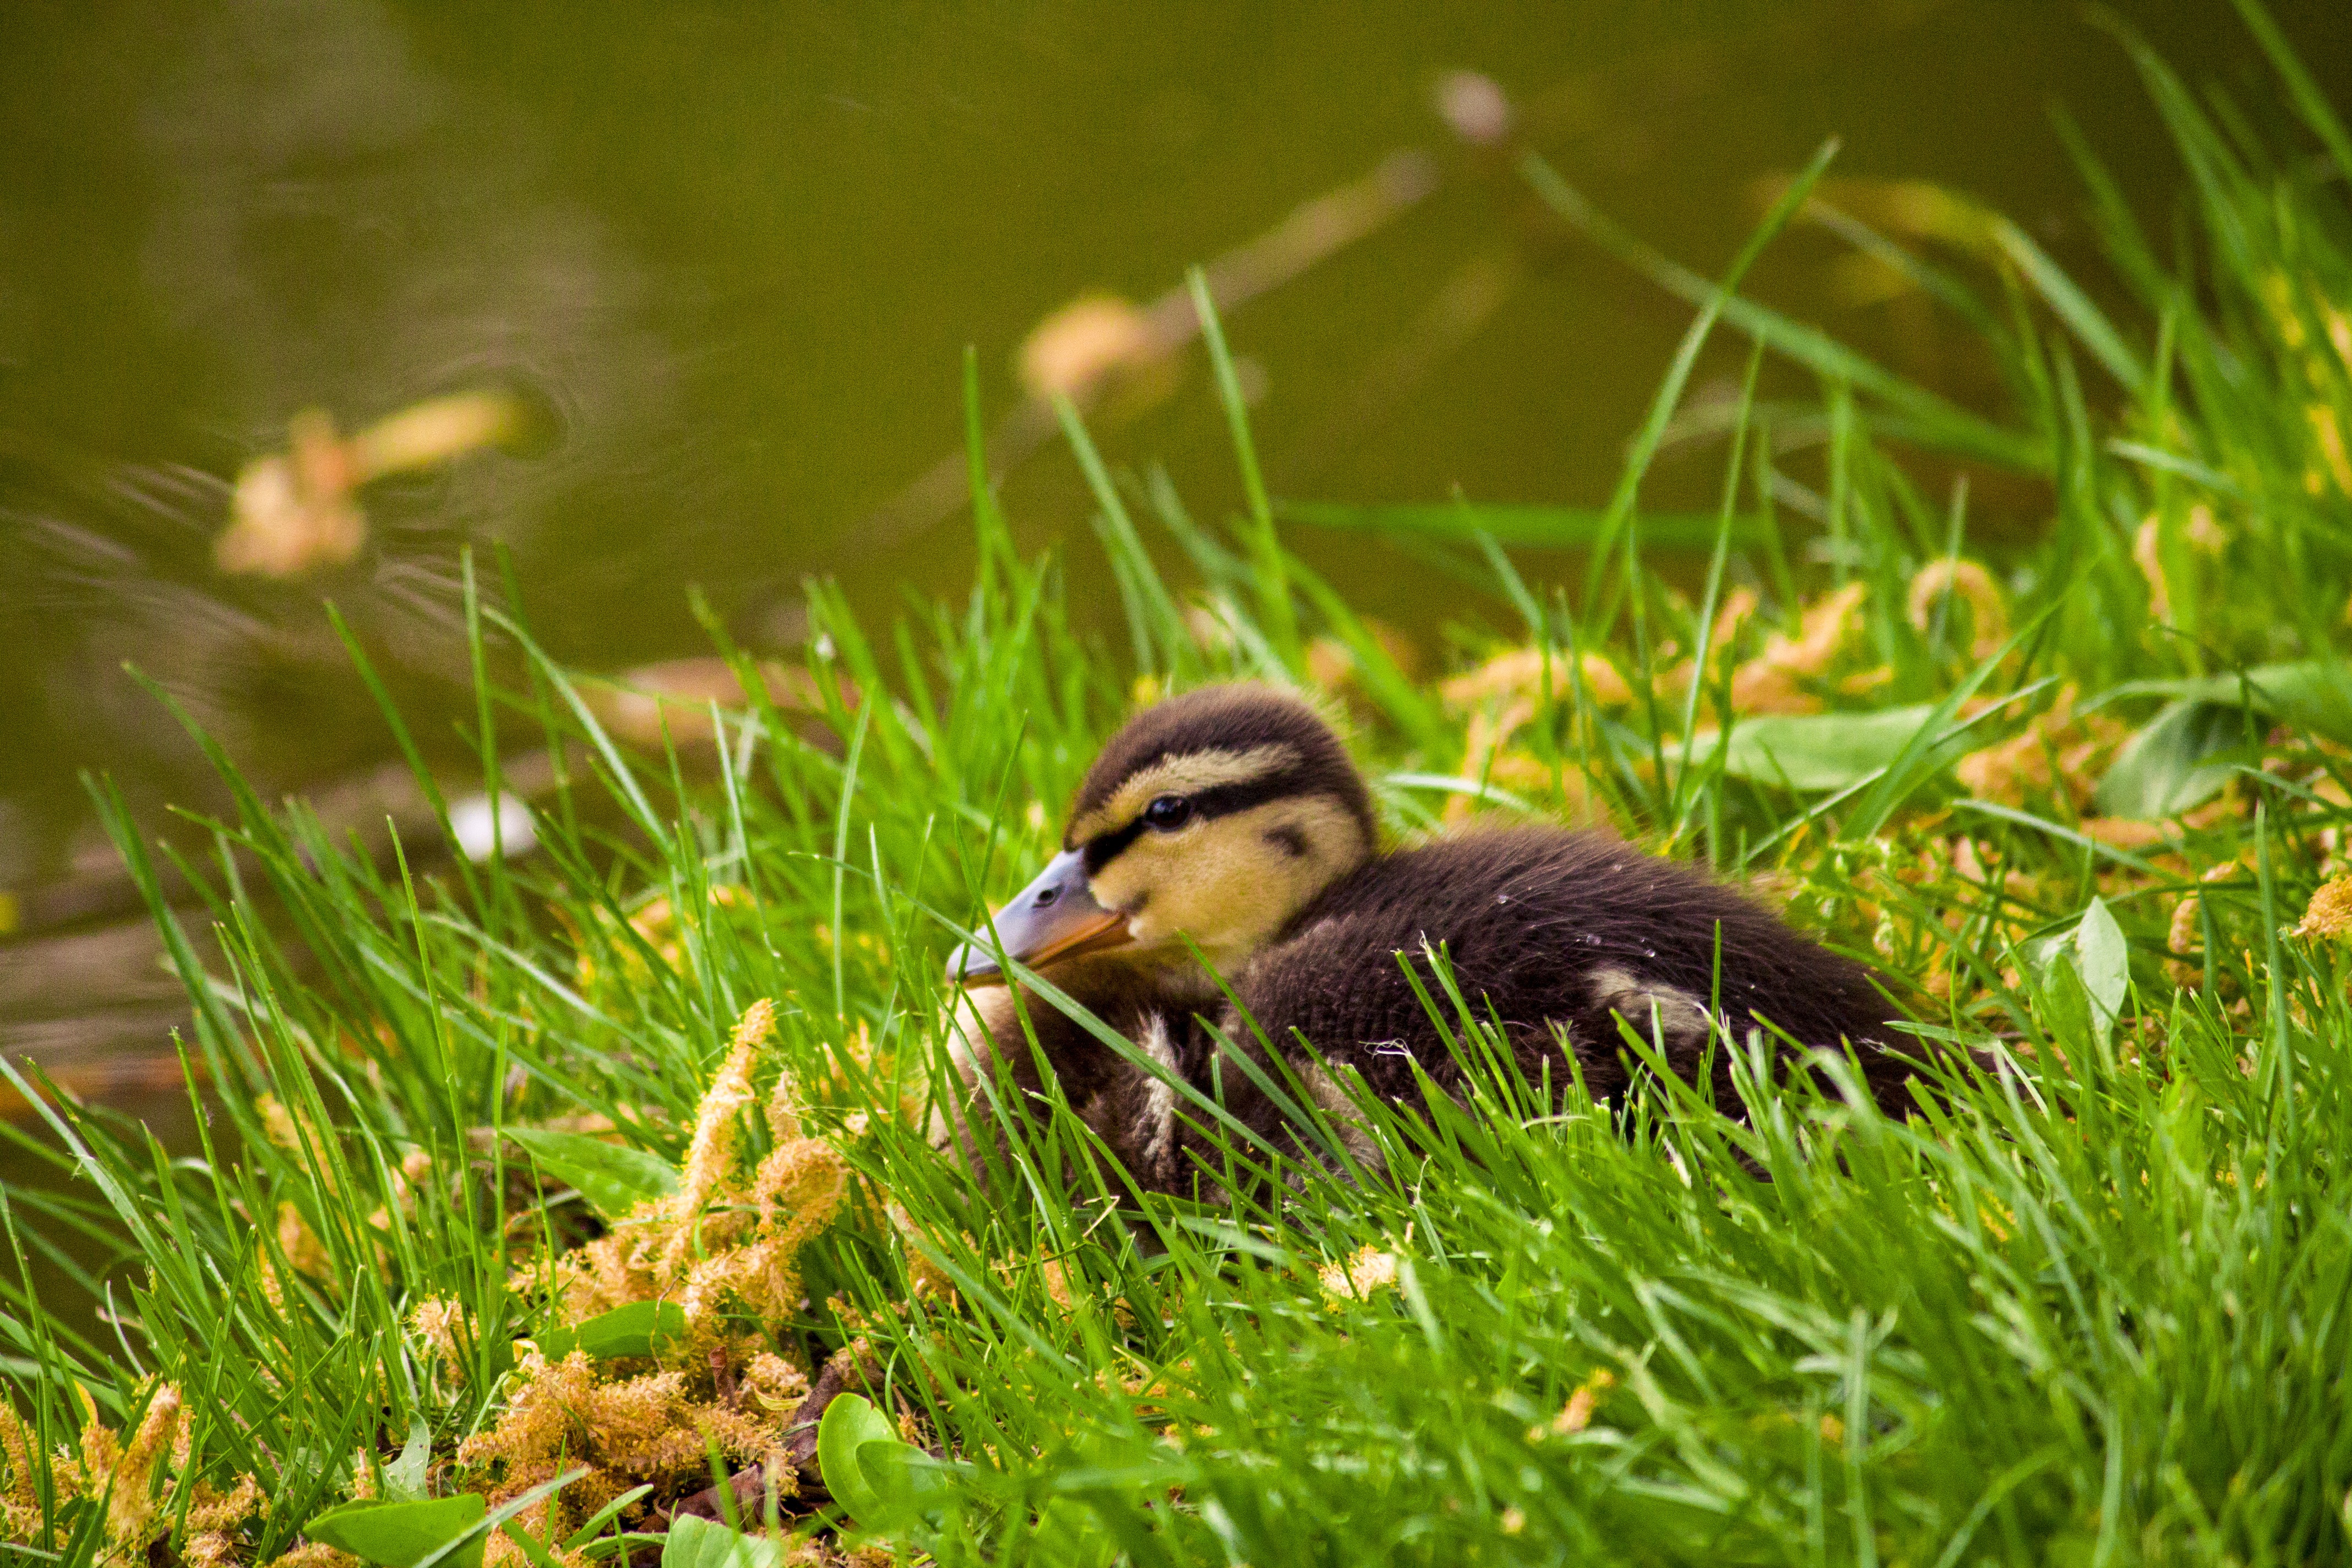
nature, grass, bird, lawn, meadow, flower, animal, wildlife, green, fauna, duck, teal, vertebrate, waterfowl, water bird, mallard duck, water bird hunting, perching bird, ducks geese and swans